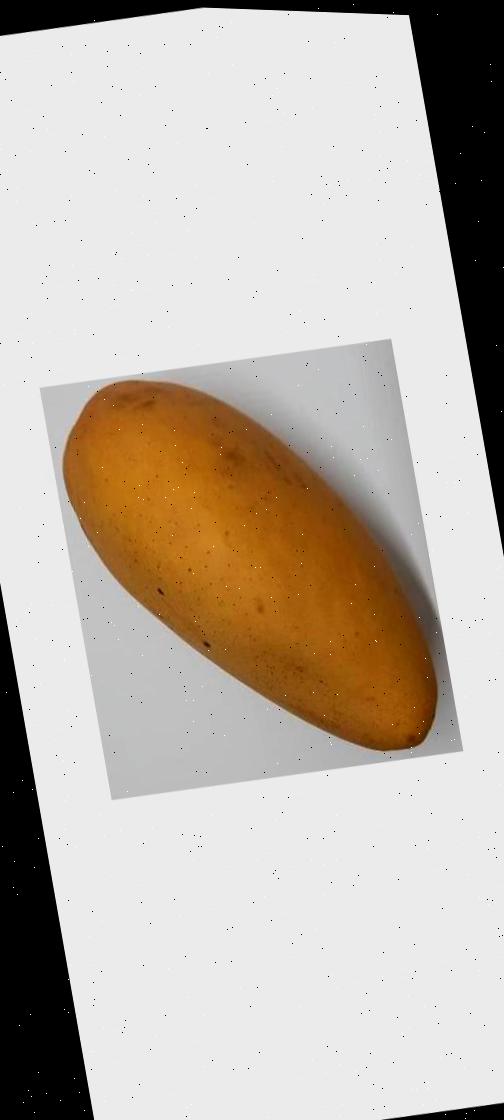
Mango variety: Katimon